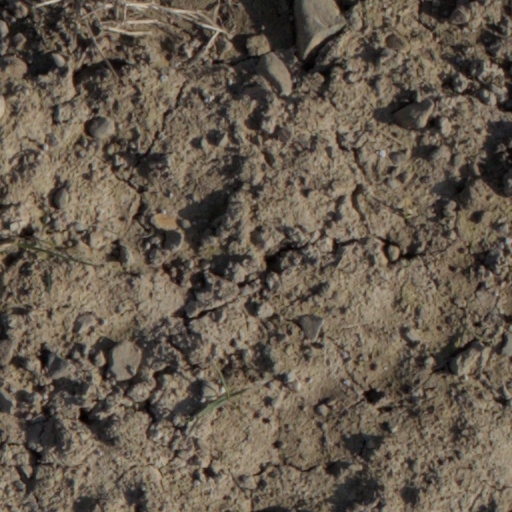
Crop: wheat